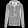
Label: Coat